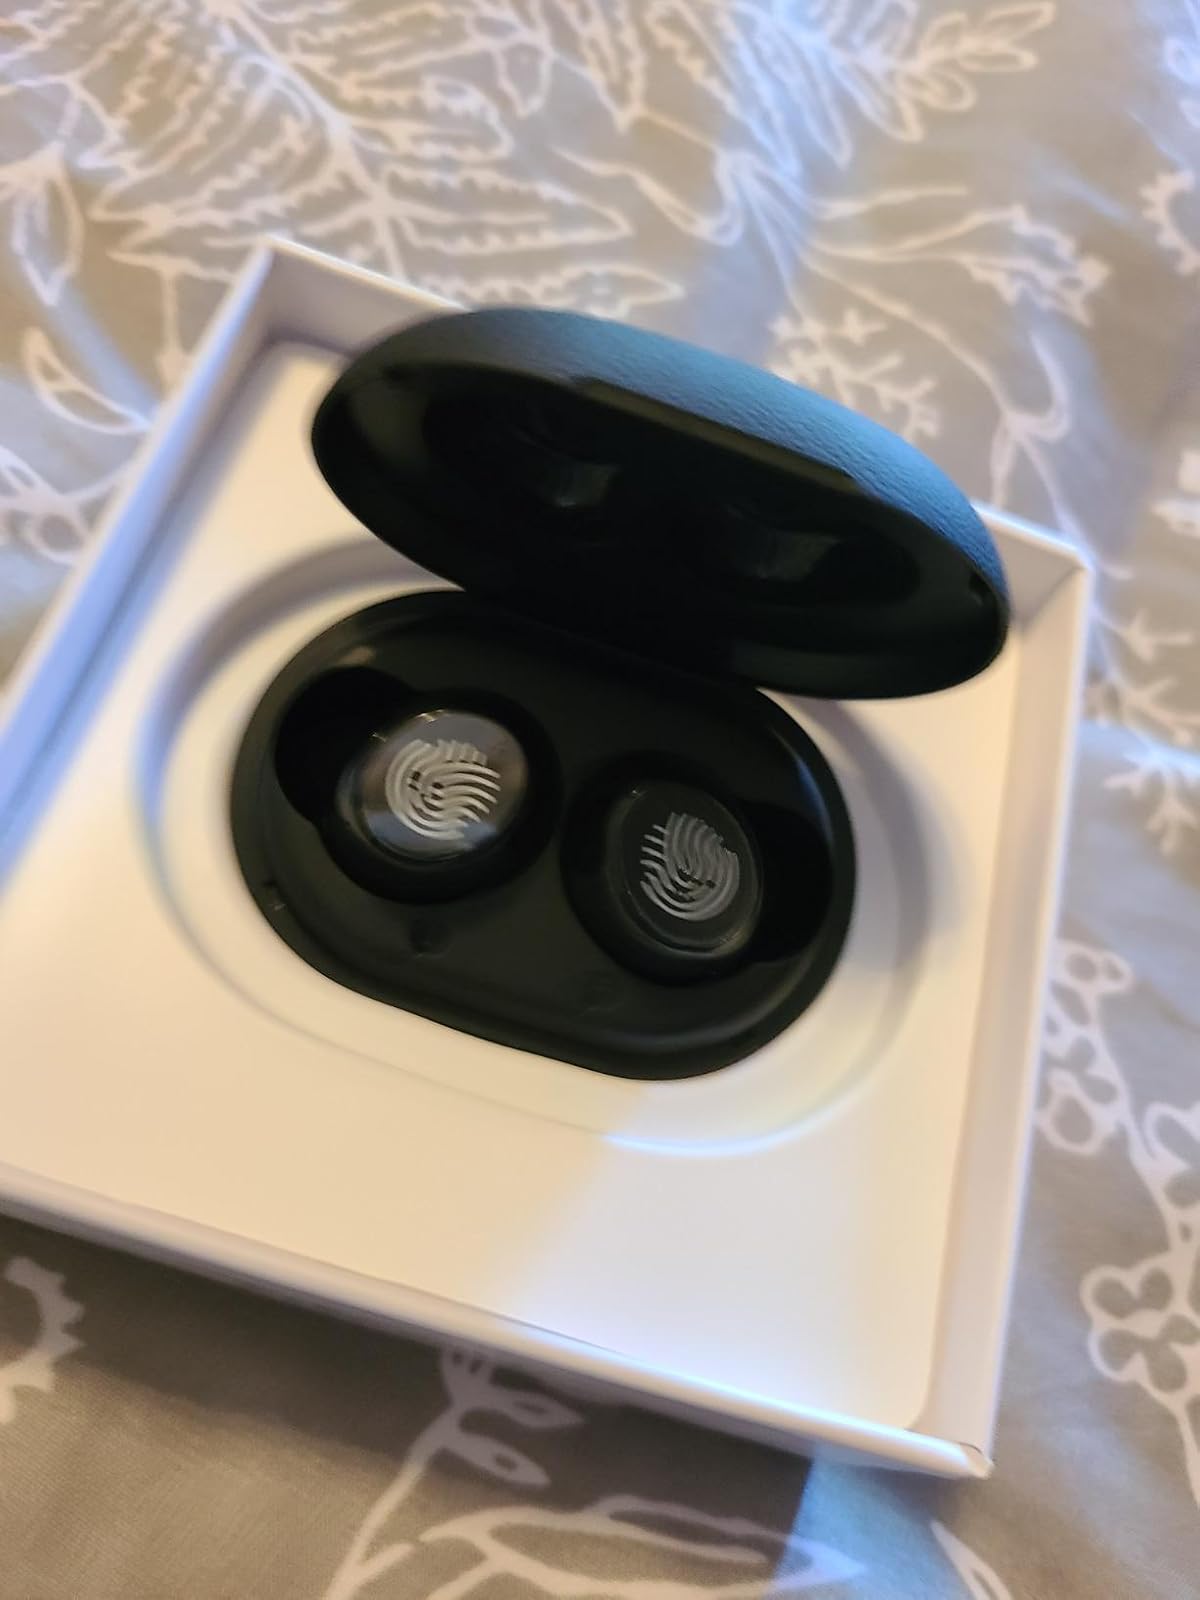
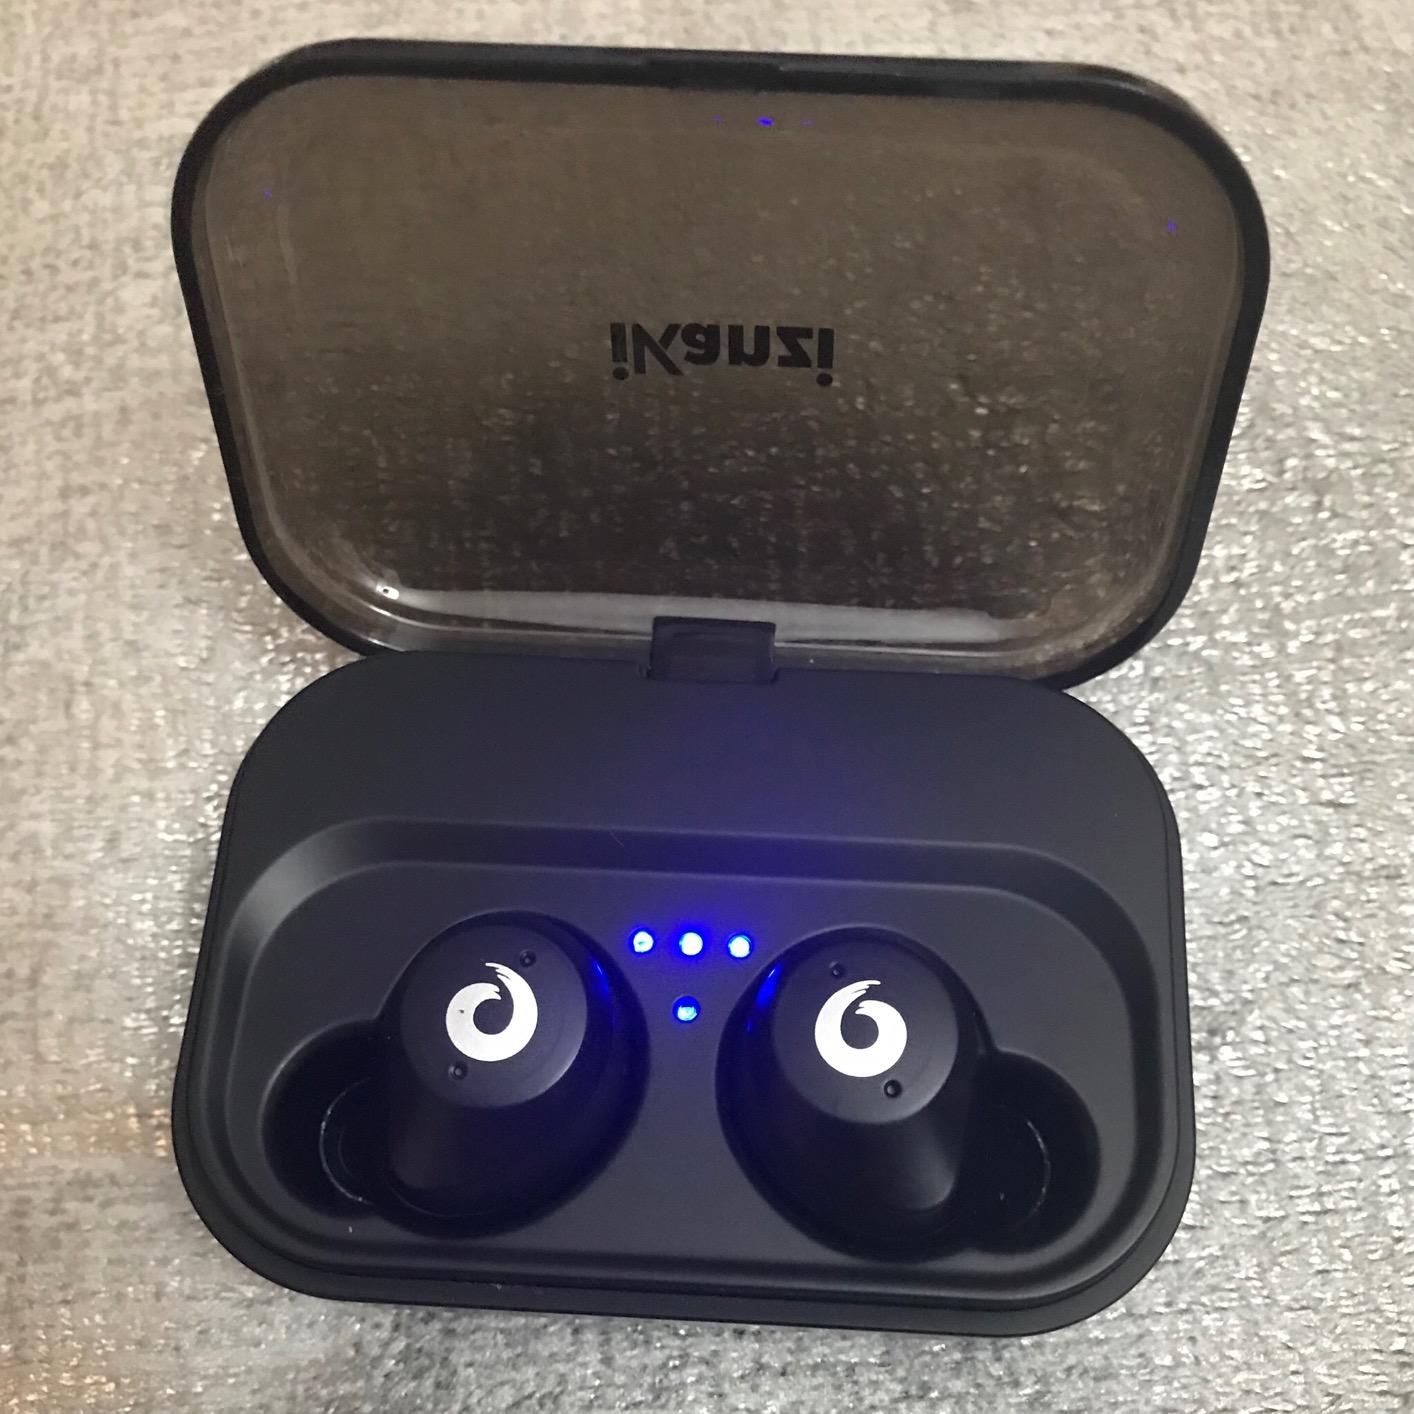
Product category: earbuds
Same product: no